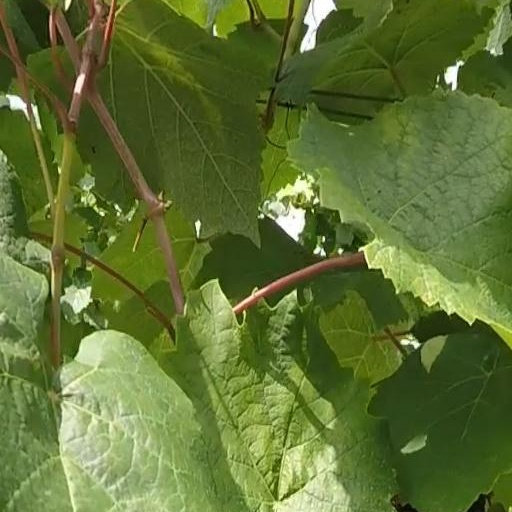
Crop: grape